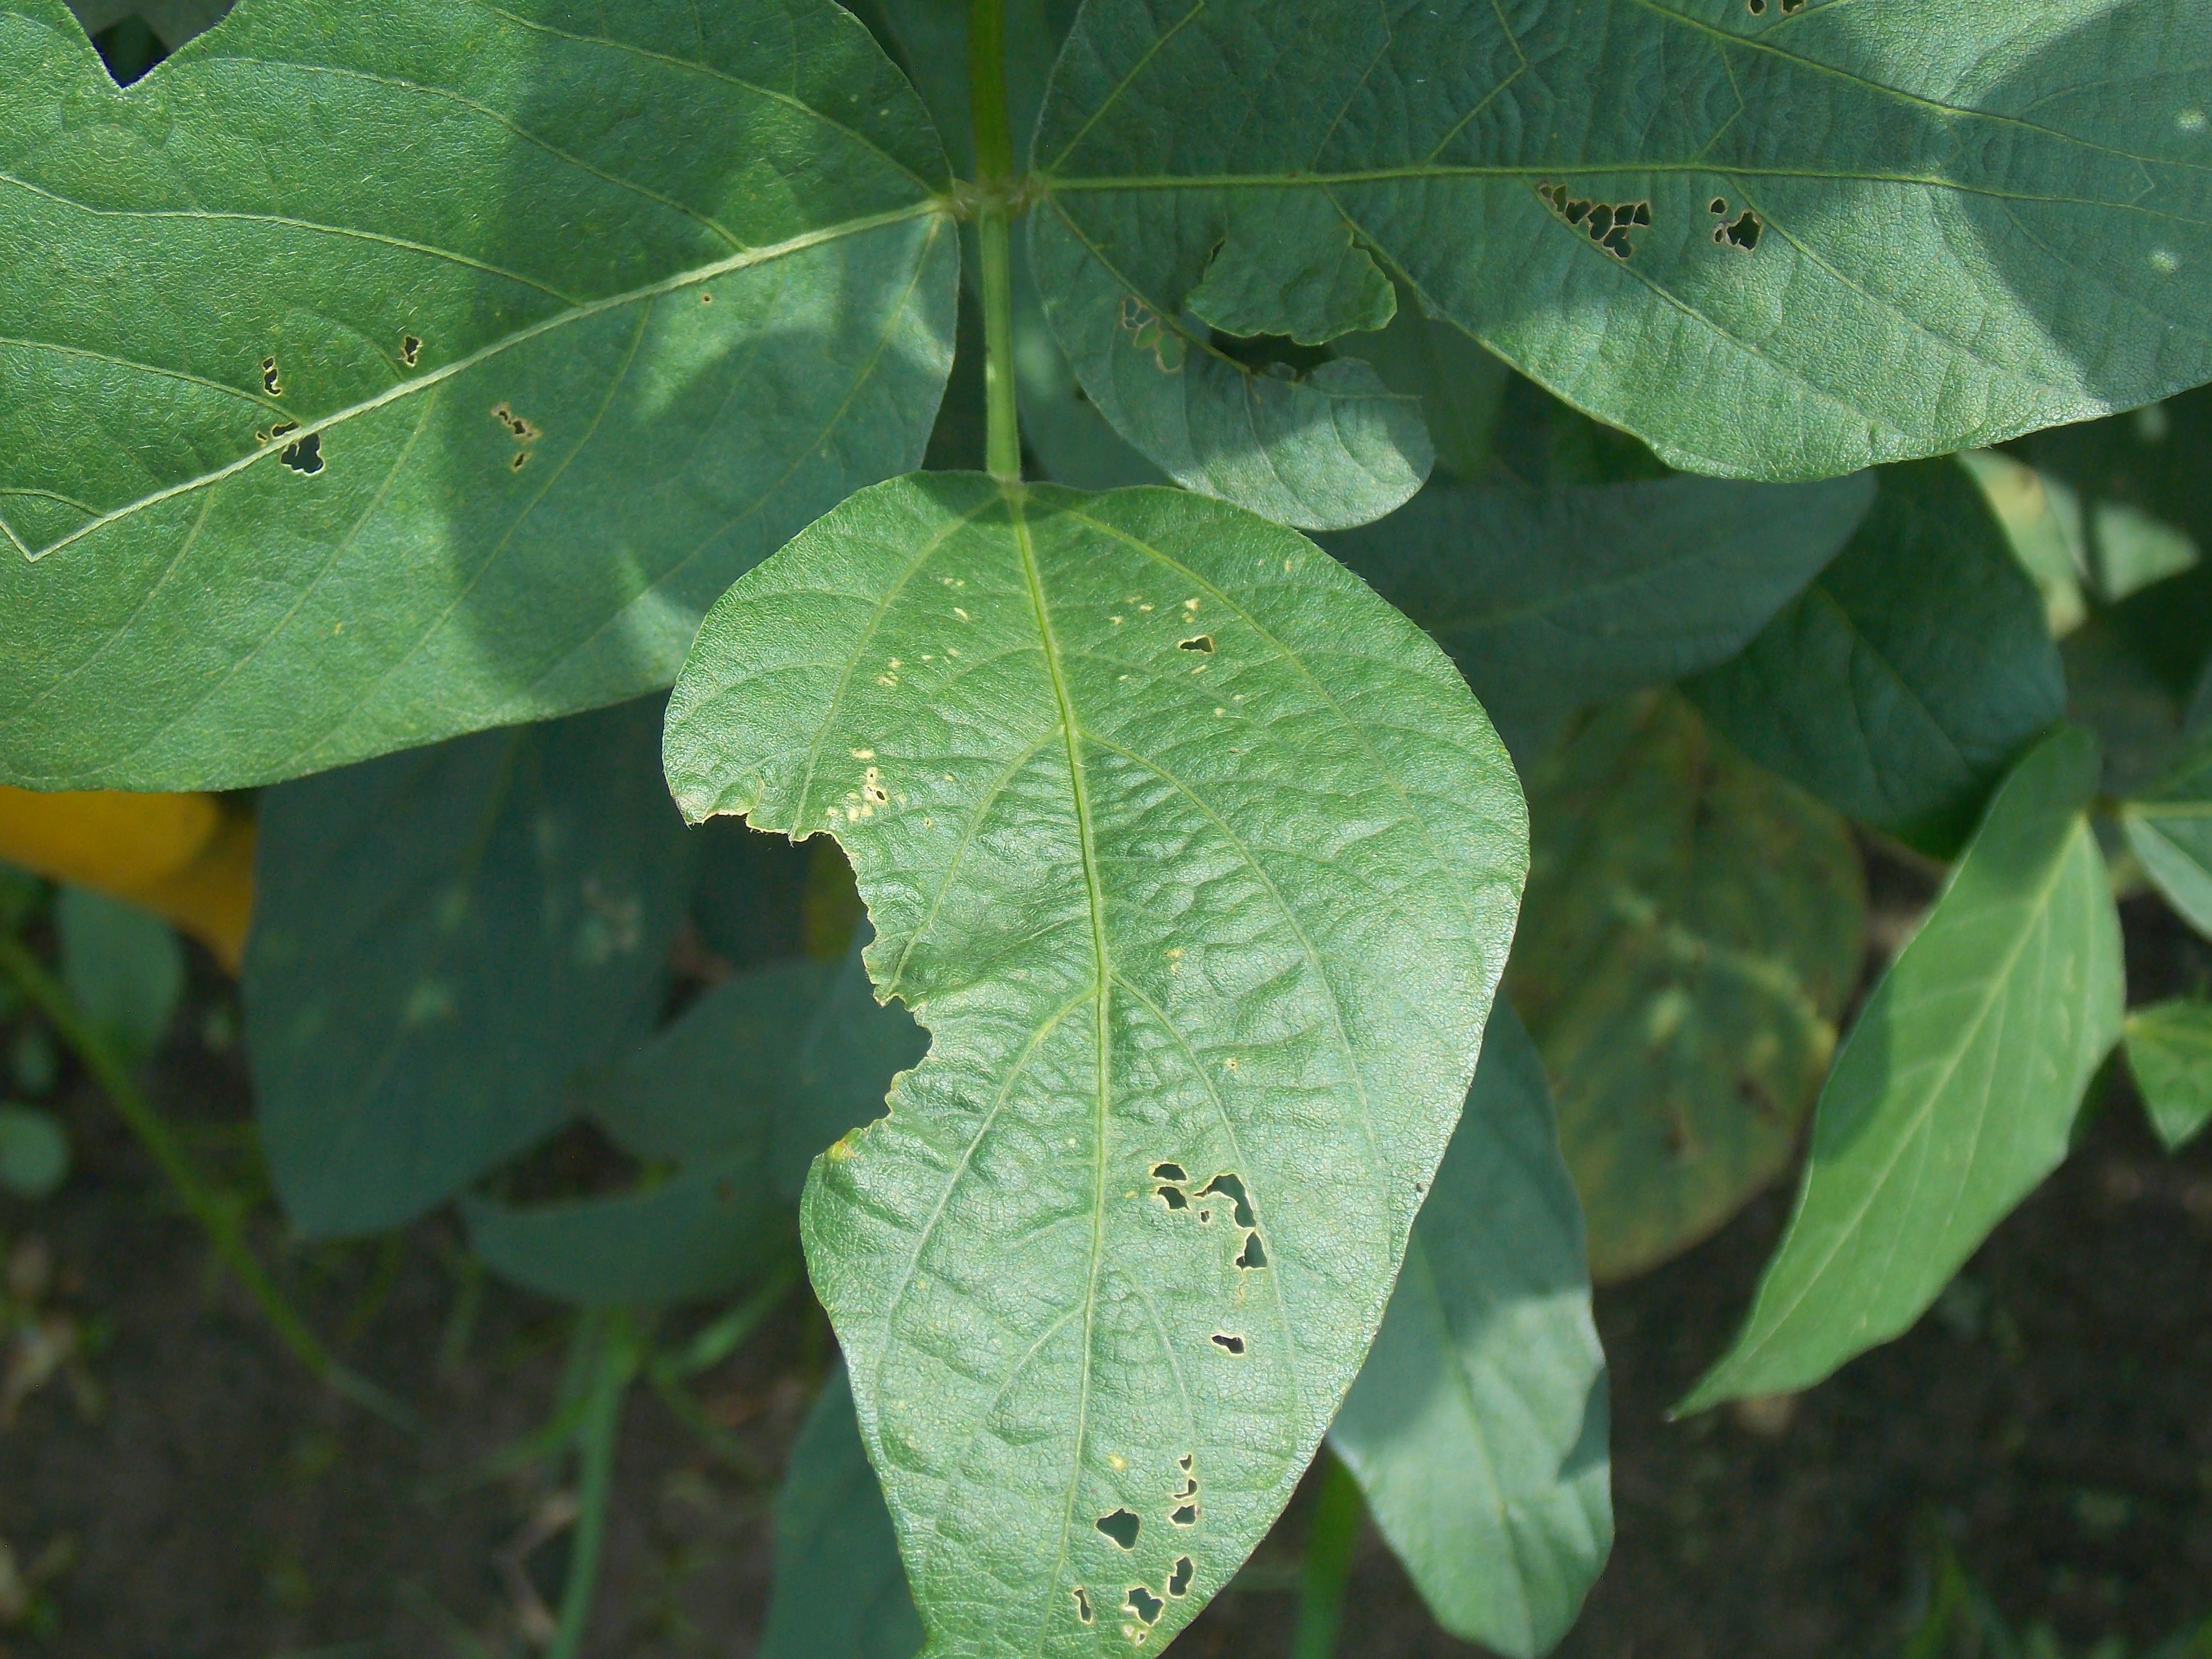
Label: Disease